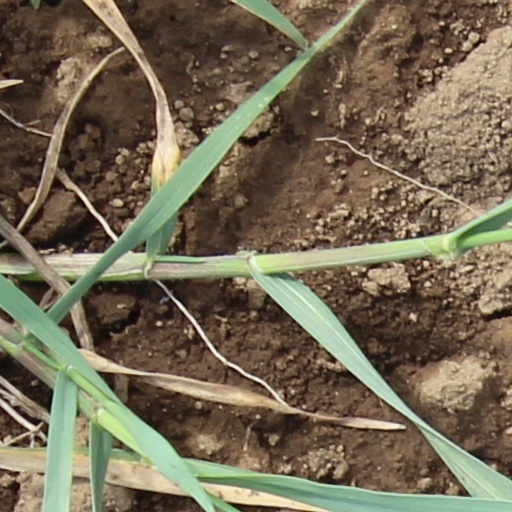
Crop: wheat